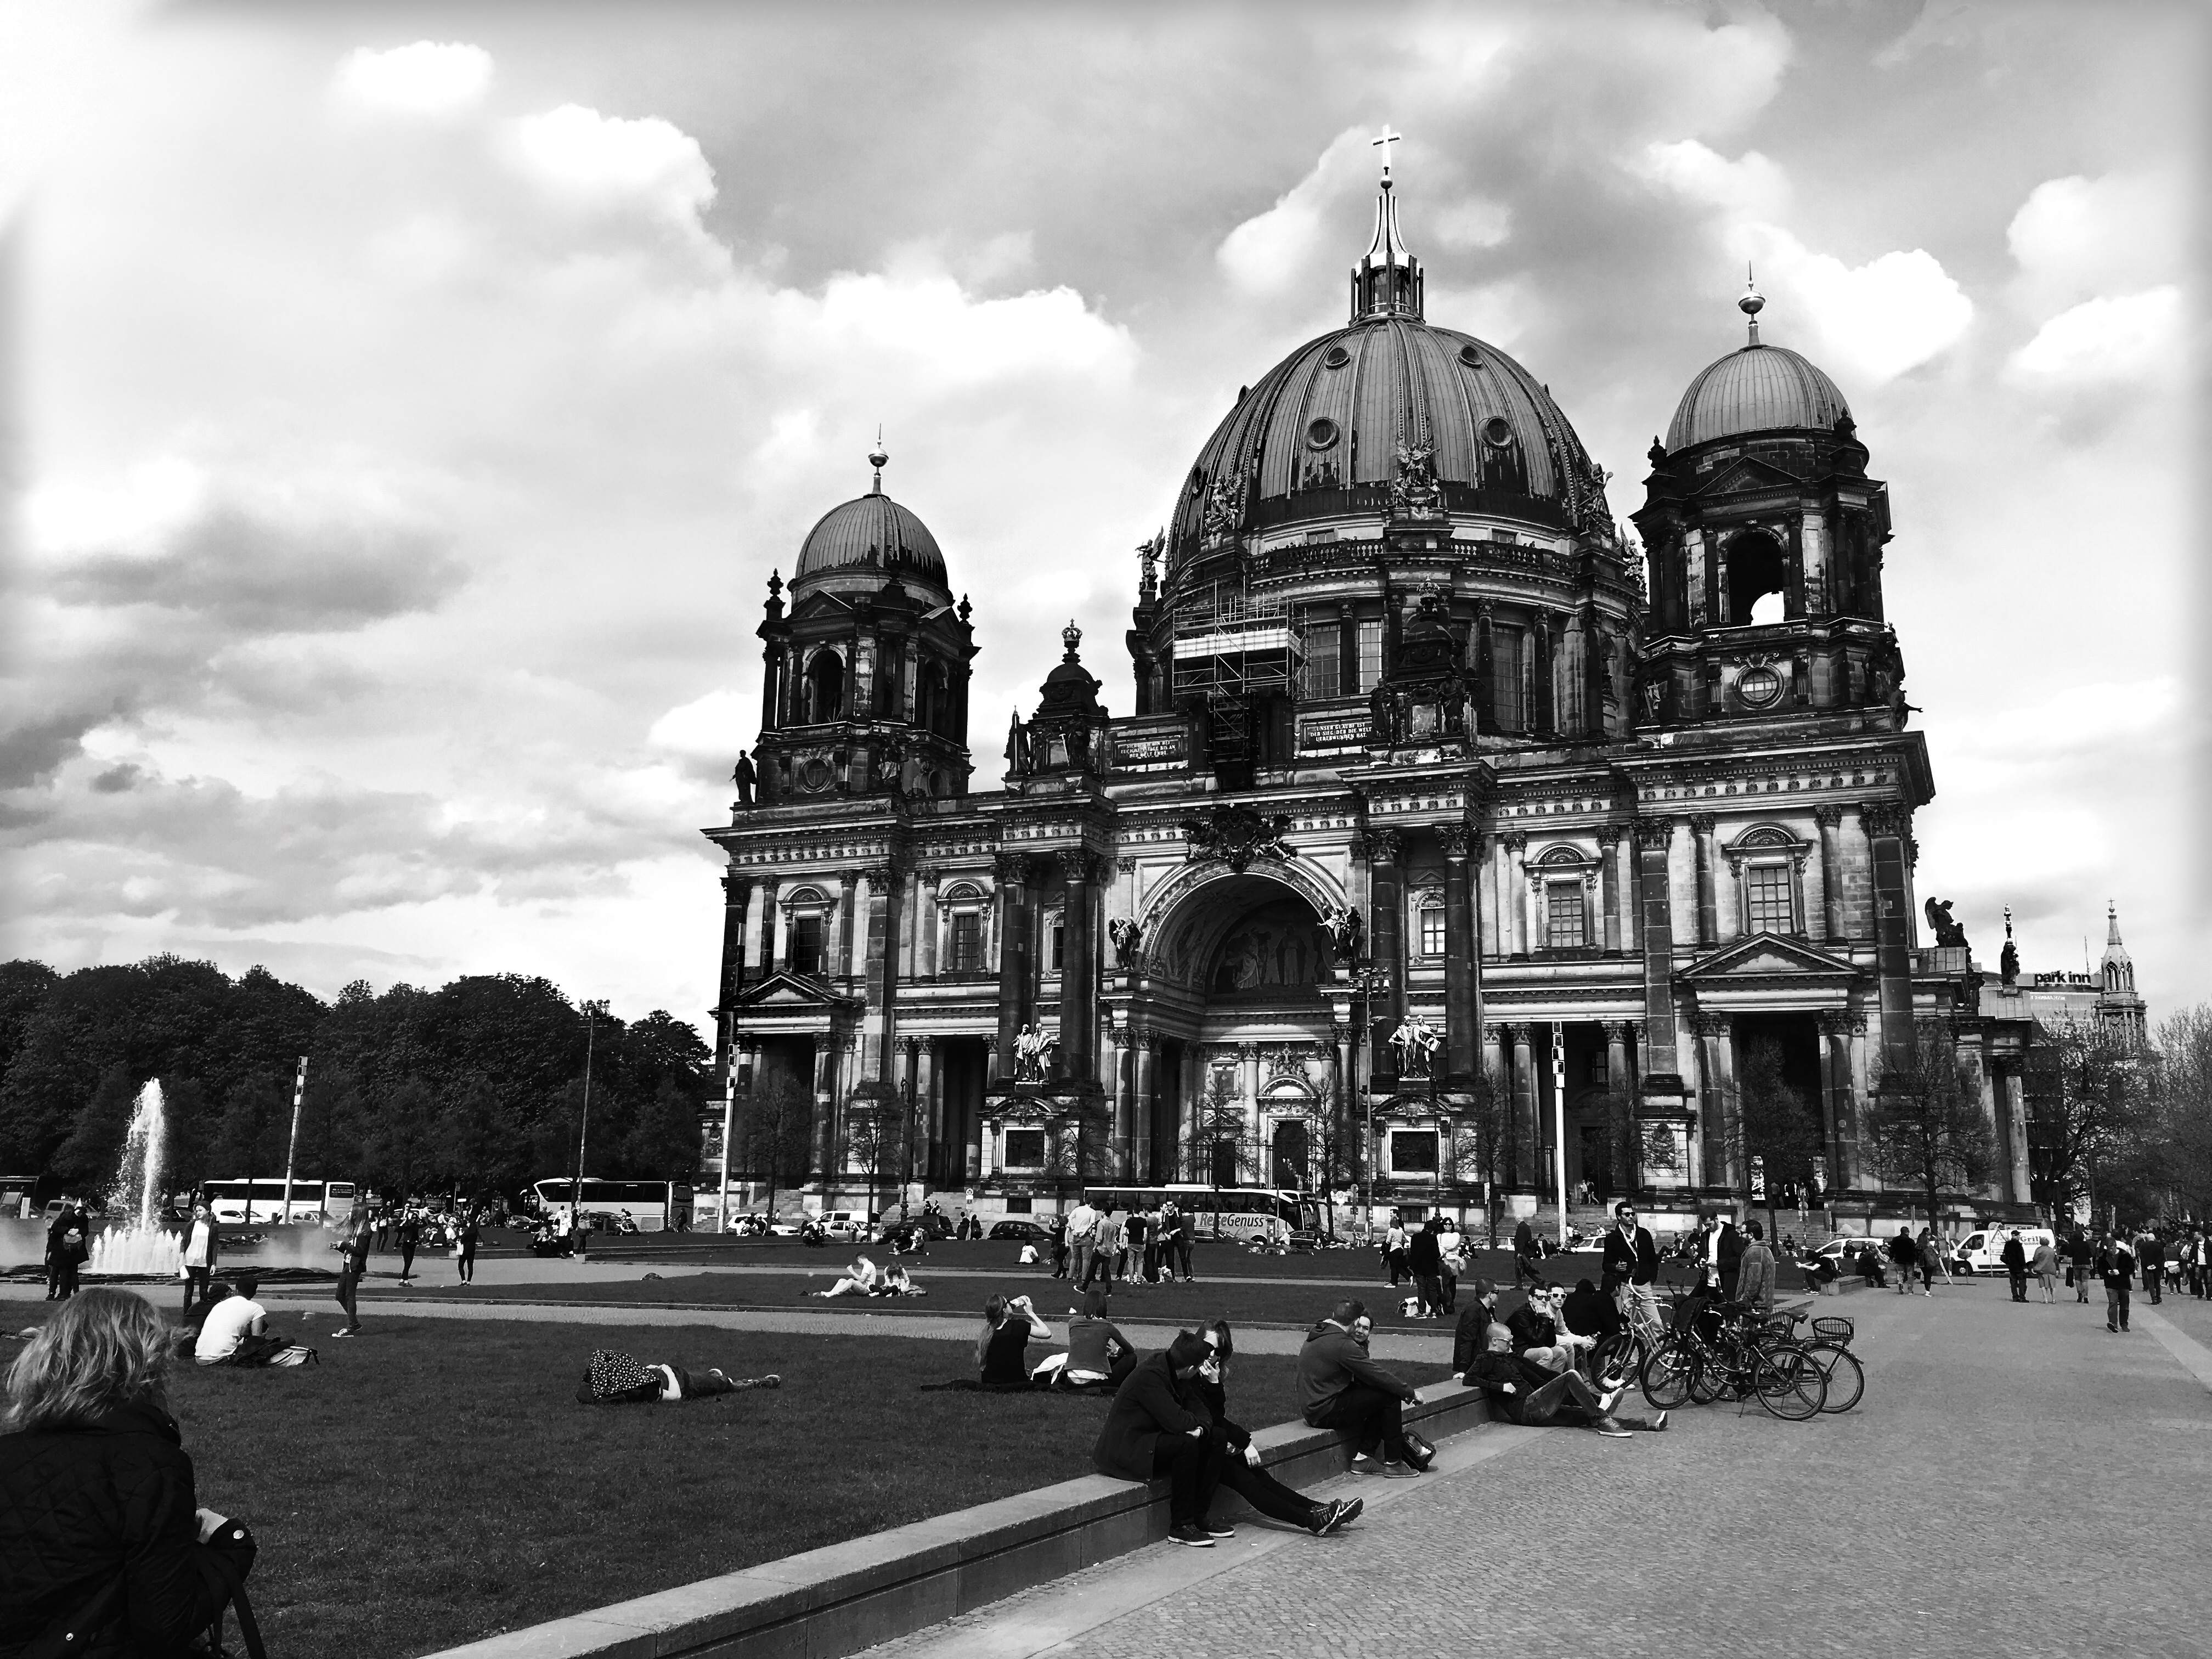
black and white, architecture, sky, street, photography, building, city, monument, cityscape, travel, europe, park, landmark, church, cathedral, historic, monochrome, tourism, place of worship, clouds, photograph, germany, berlin, culture, history, town square, dome, metropolis, monochrome photography, human settlement